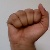
The image shows a hand gesture representing the letter 'A' in Indian Sign Language.